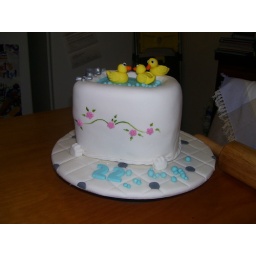
ducks in the bath